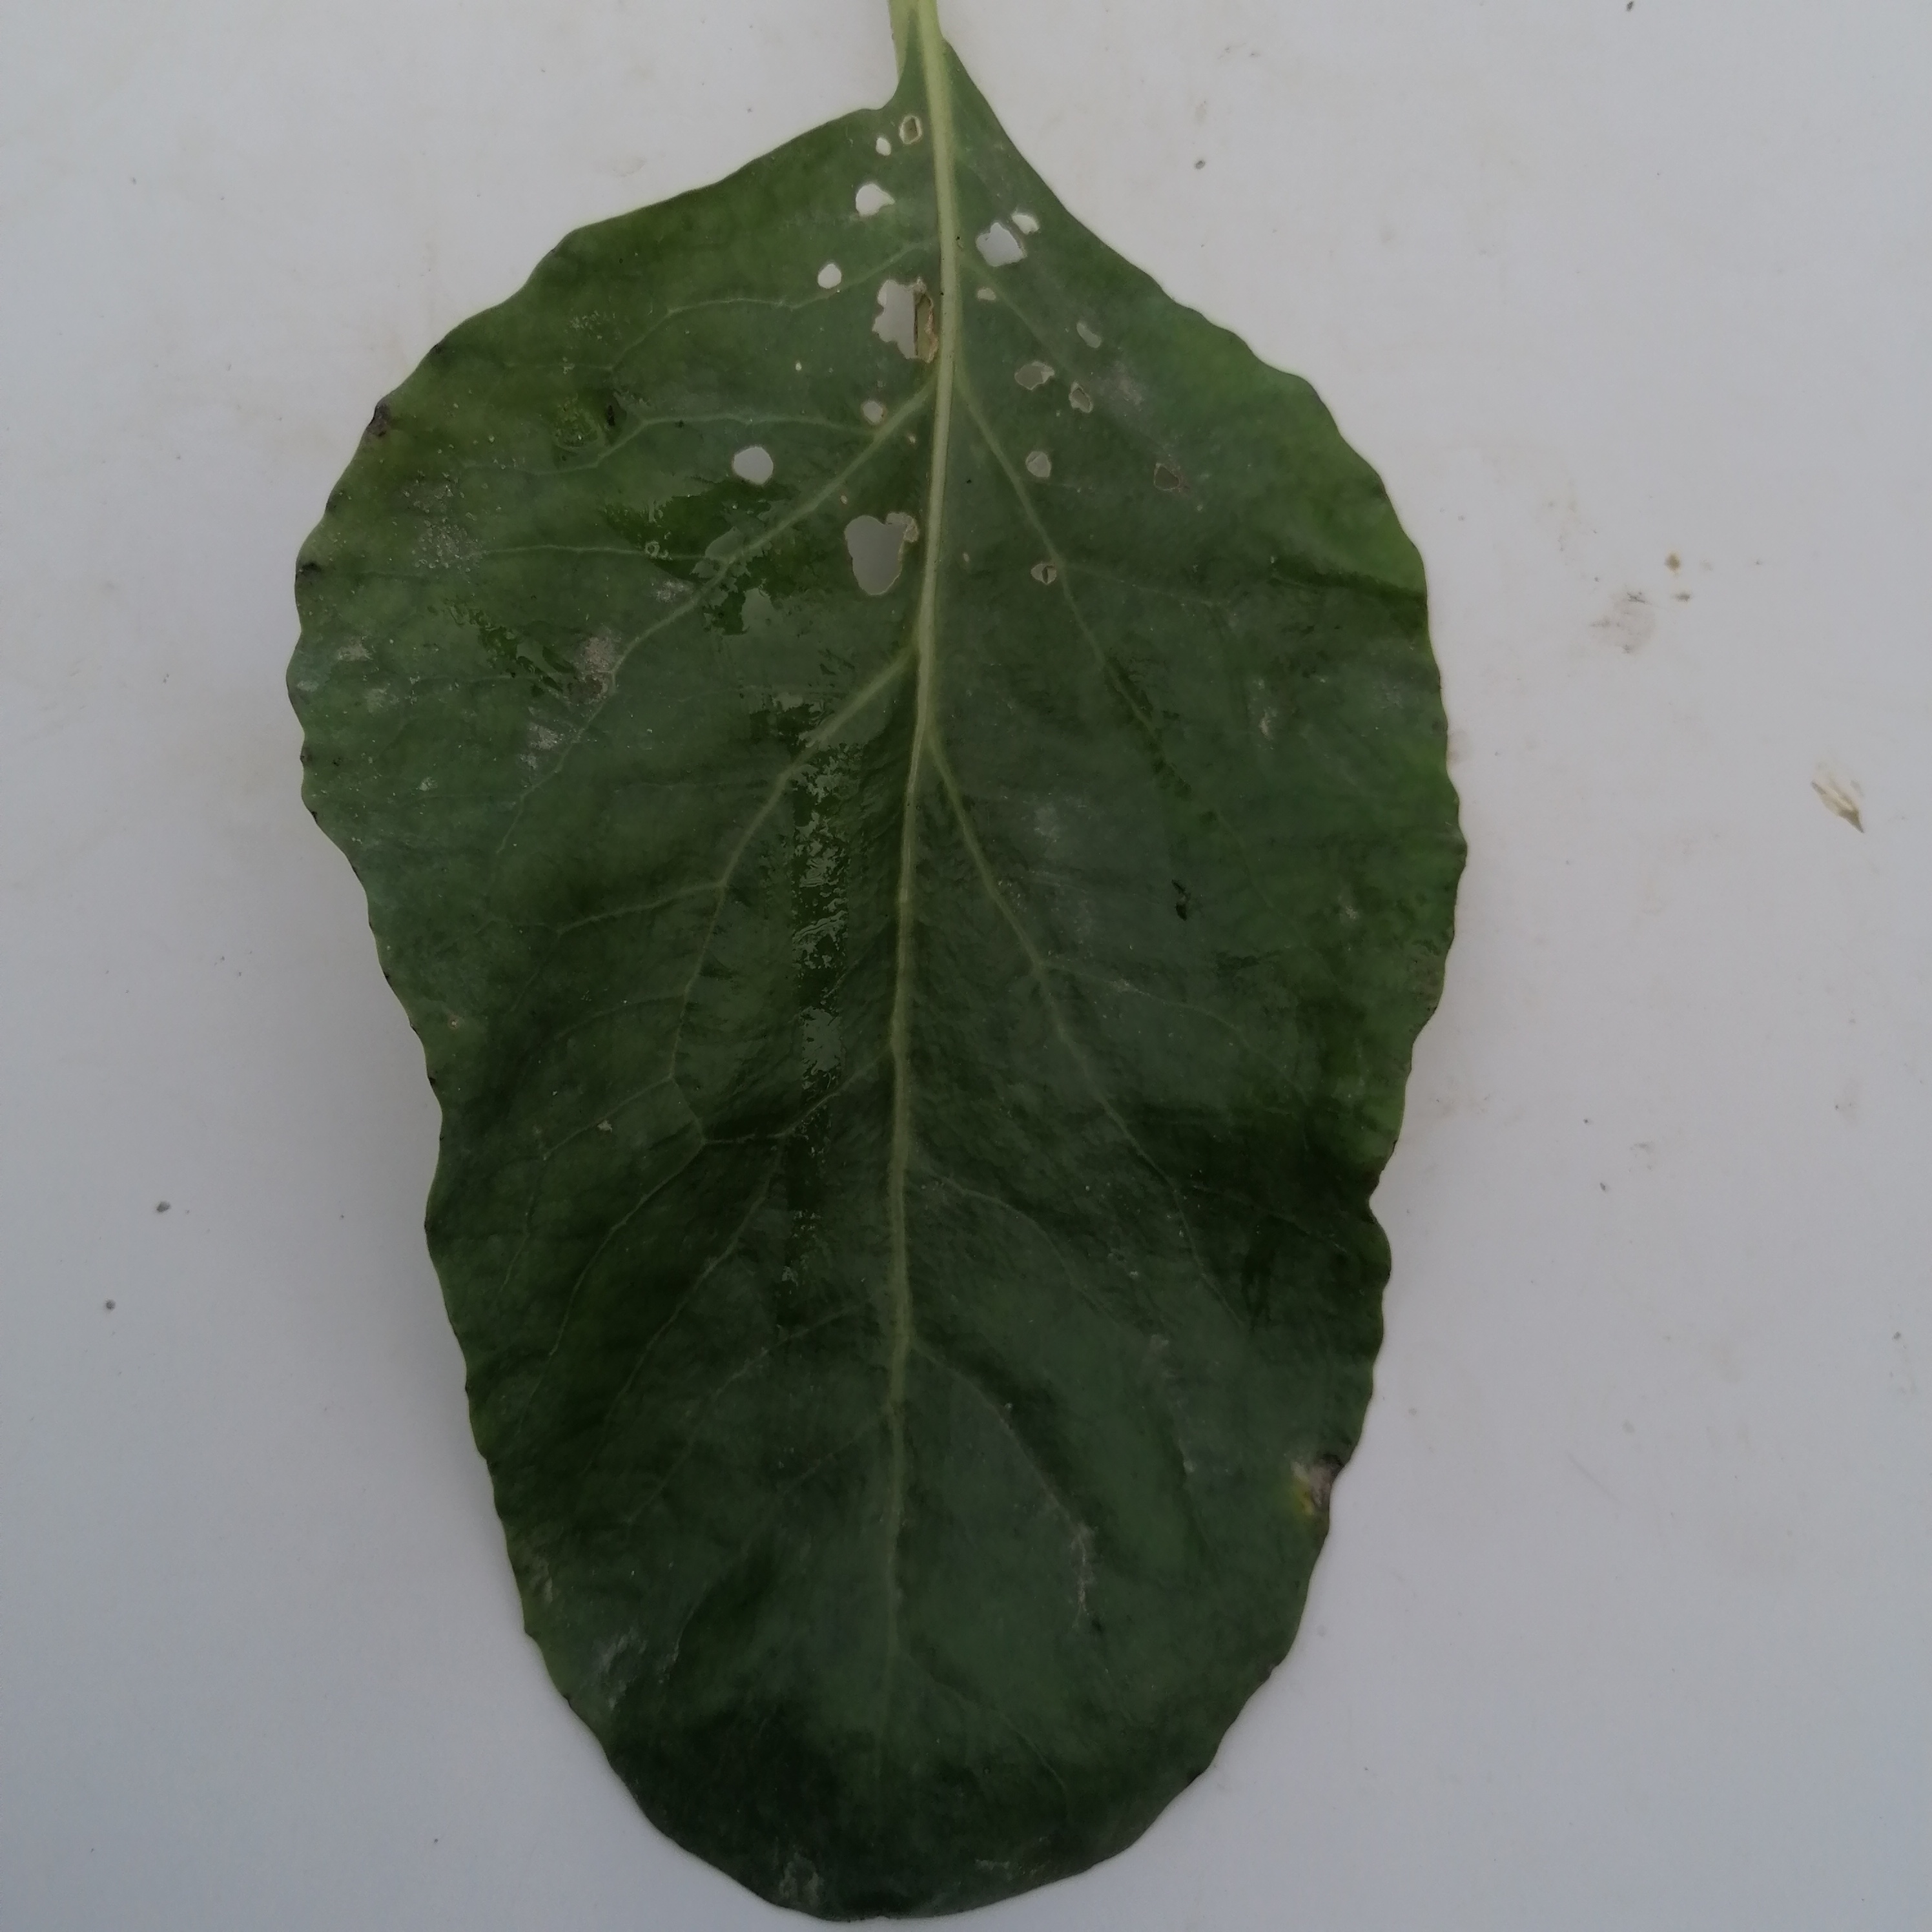
Label: Insect Hole